Rossway

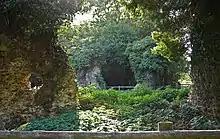
Marlin Chapel ruins

At the centre of the estate is Rossway, a large, Grade II-listed English country house. The present building dates from 1867 and was designed by the English architect Robert Evans in the Palladian style. The frontage features a central stone portico supported by columns with foliated capitals. The interior is richly decorated with large marble columns in the entrance hall, several marble fireplaces and foliated cornicing in the main rooms. A number of wooden fireplaces have been retained from the earlier 17th-century house. A number of ancillary buildings are also listed for their historic significance, such as the 16th-century farmhouse and 18th-century stable block.